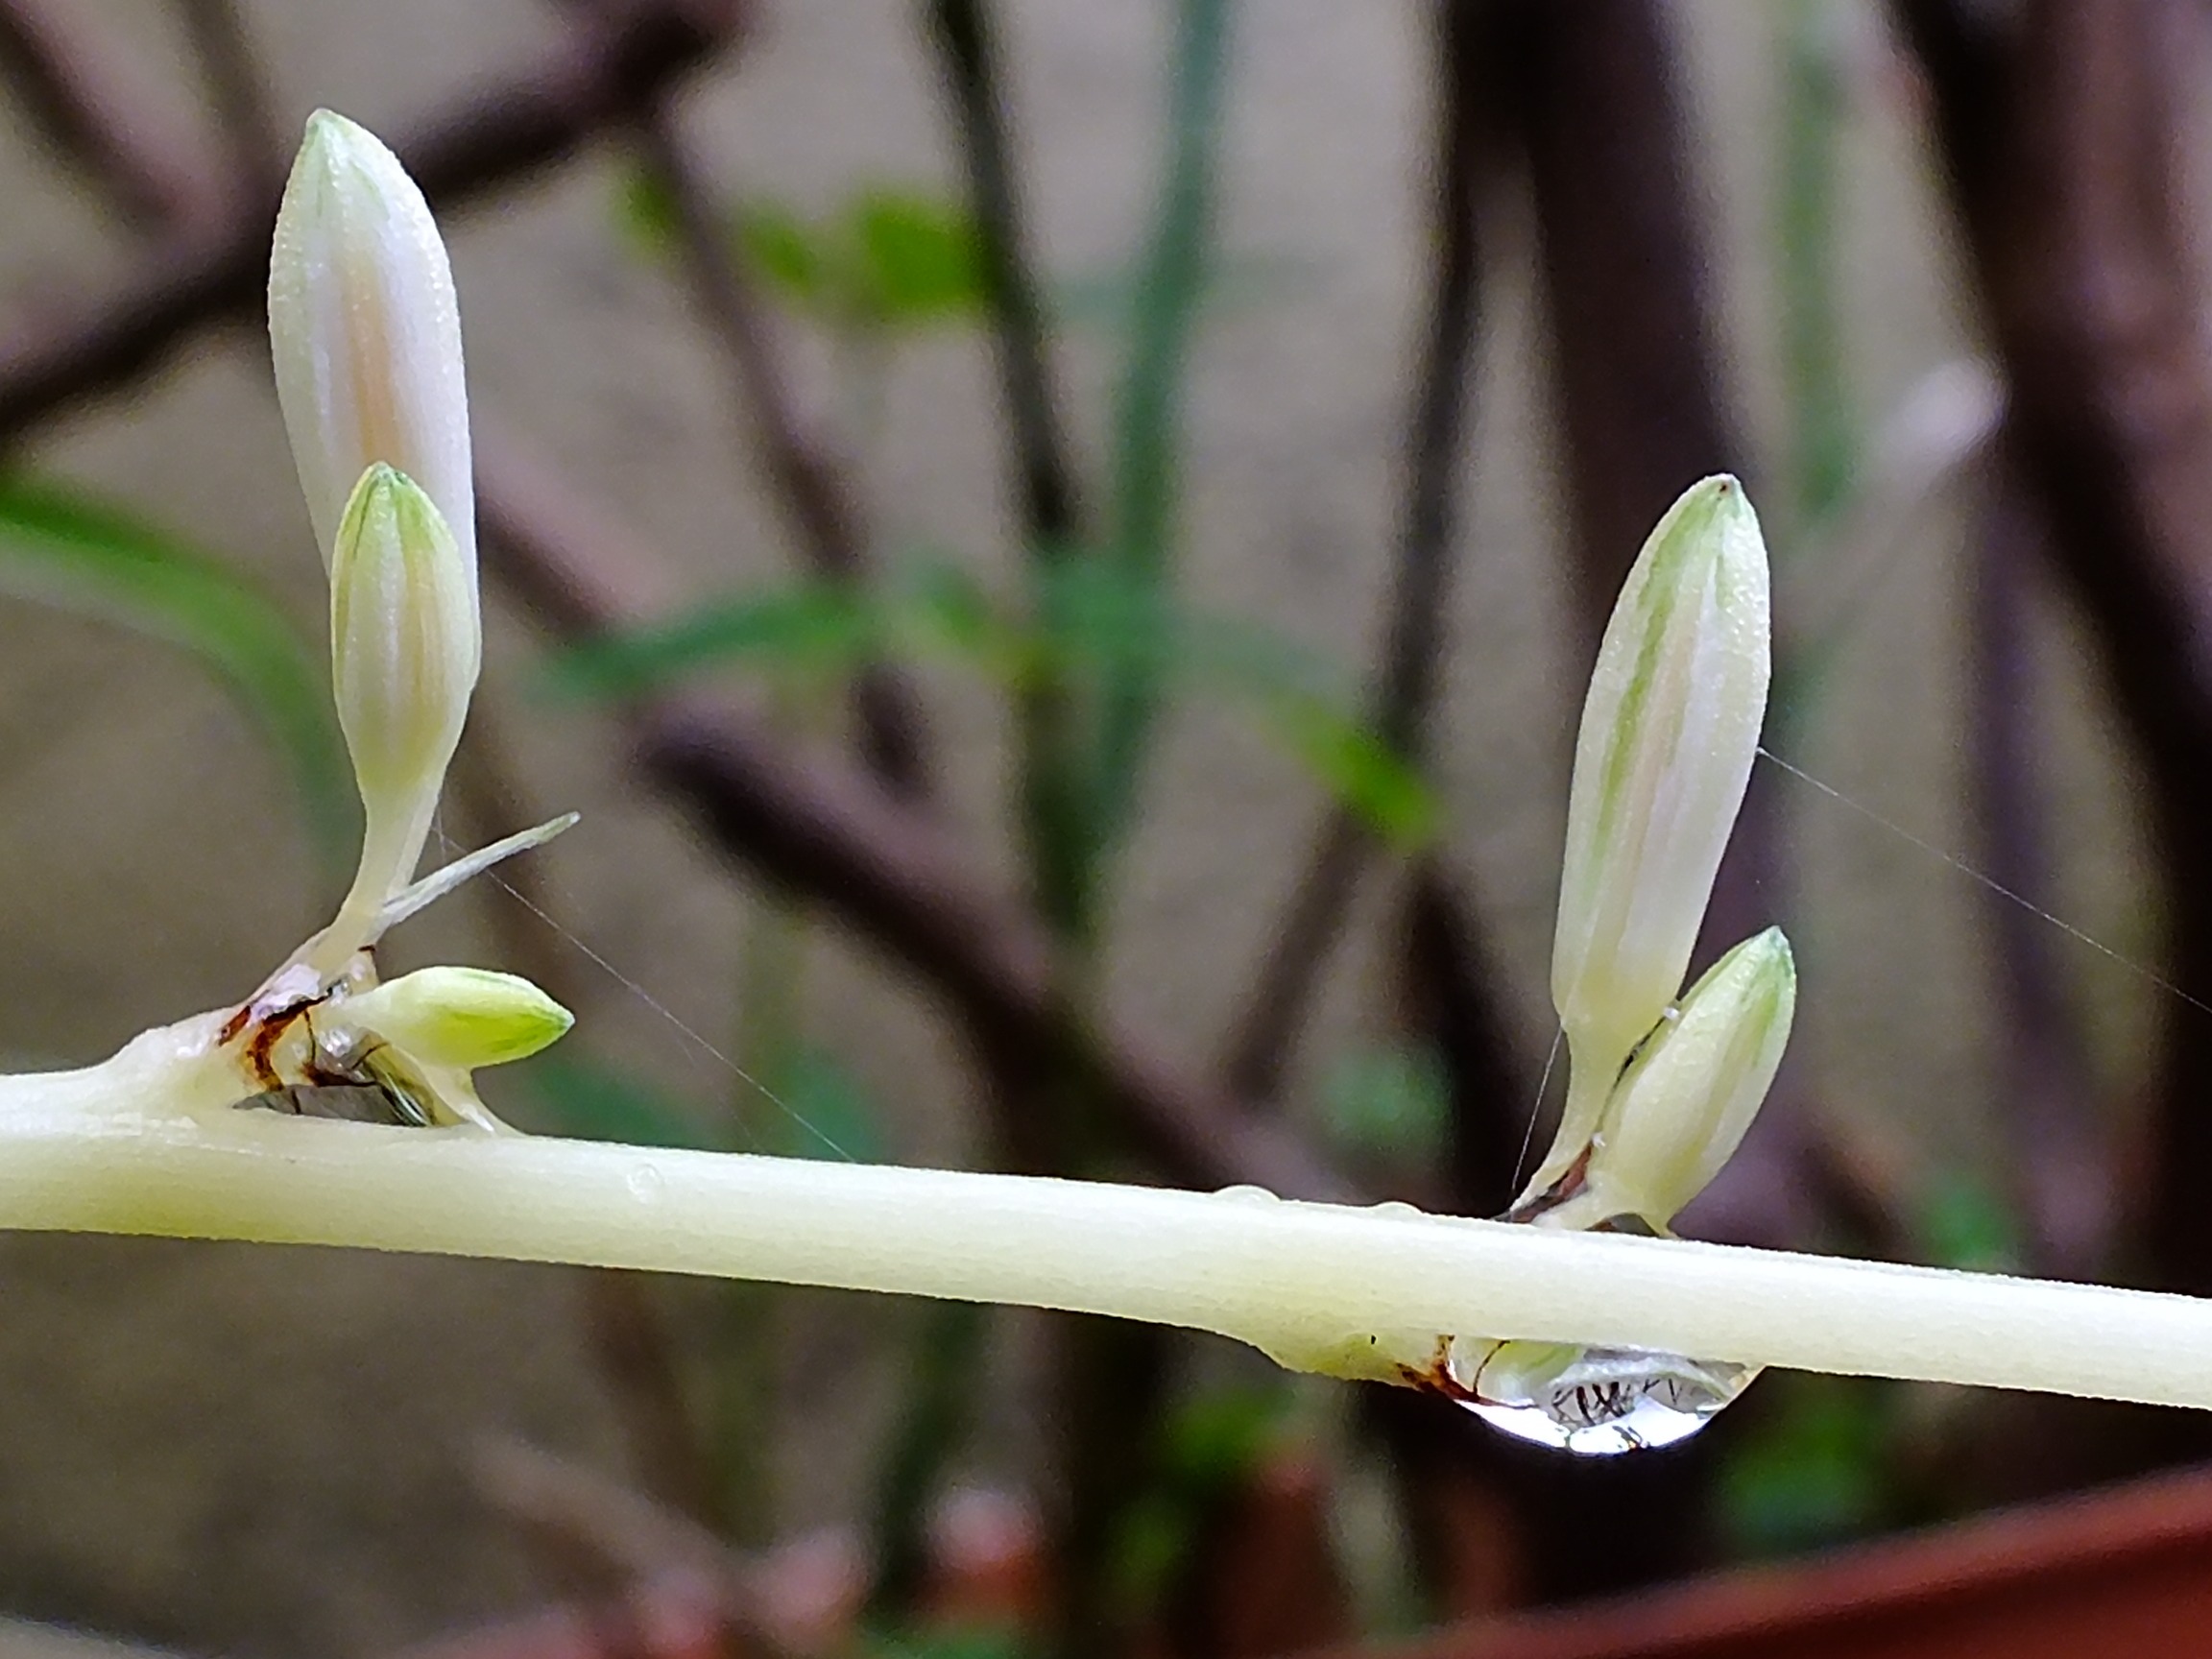
nature, branch, plant, flower, spring, green, balance, fresh, healthy, flora, twig, leaves, bud, plant stem